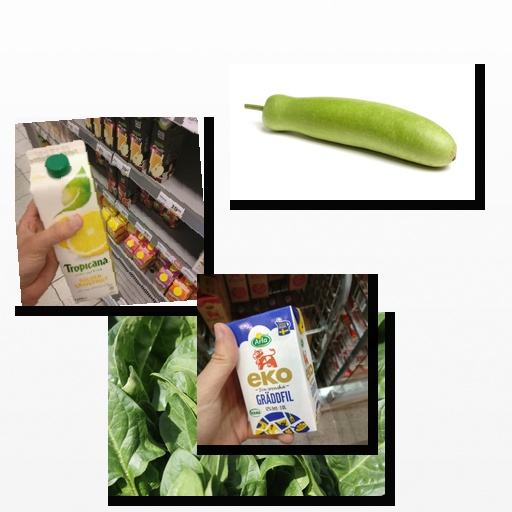
Food items: sour_cream, bottle_gourd, grapefruit_juice, spinach